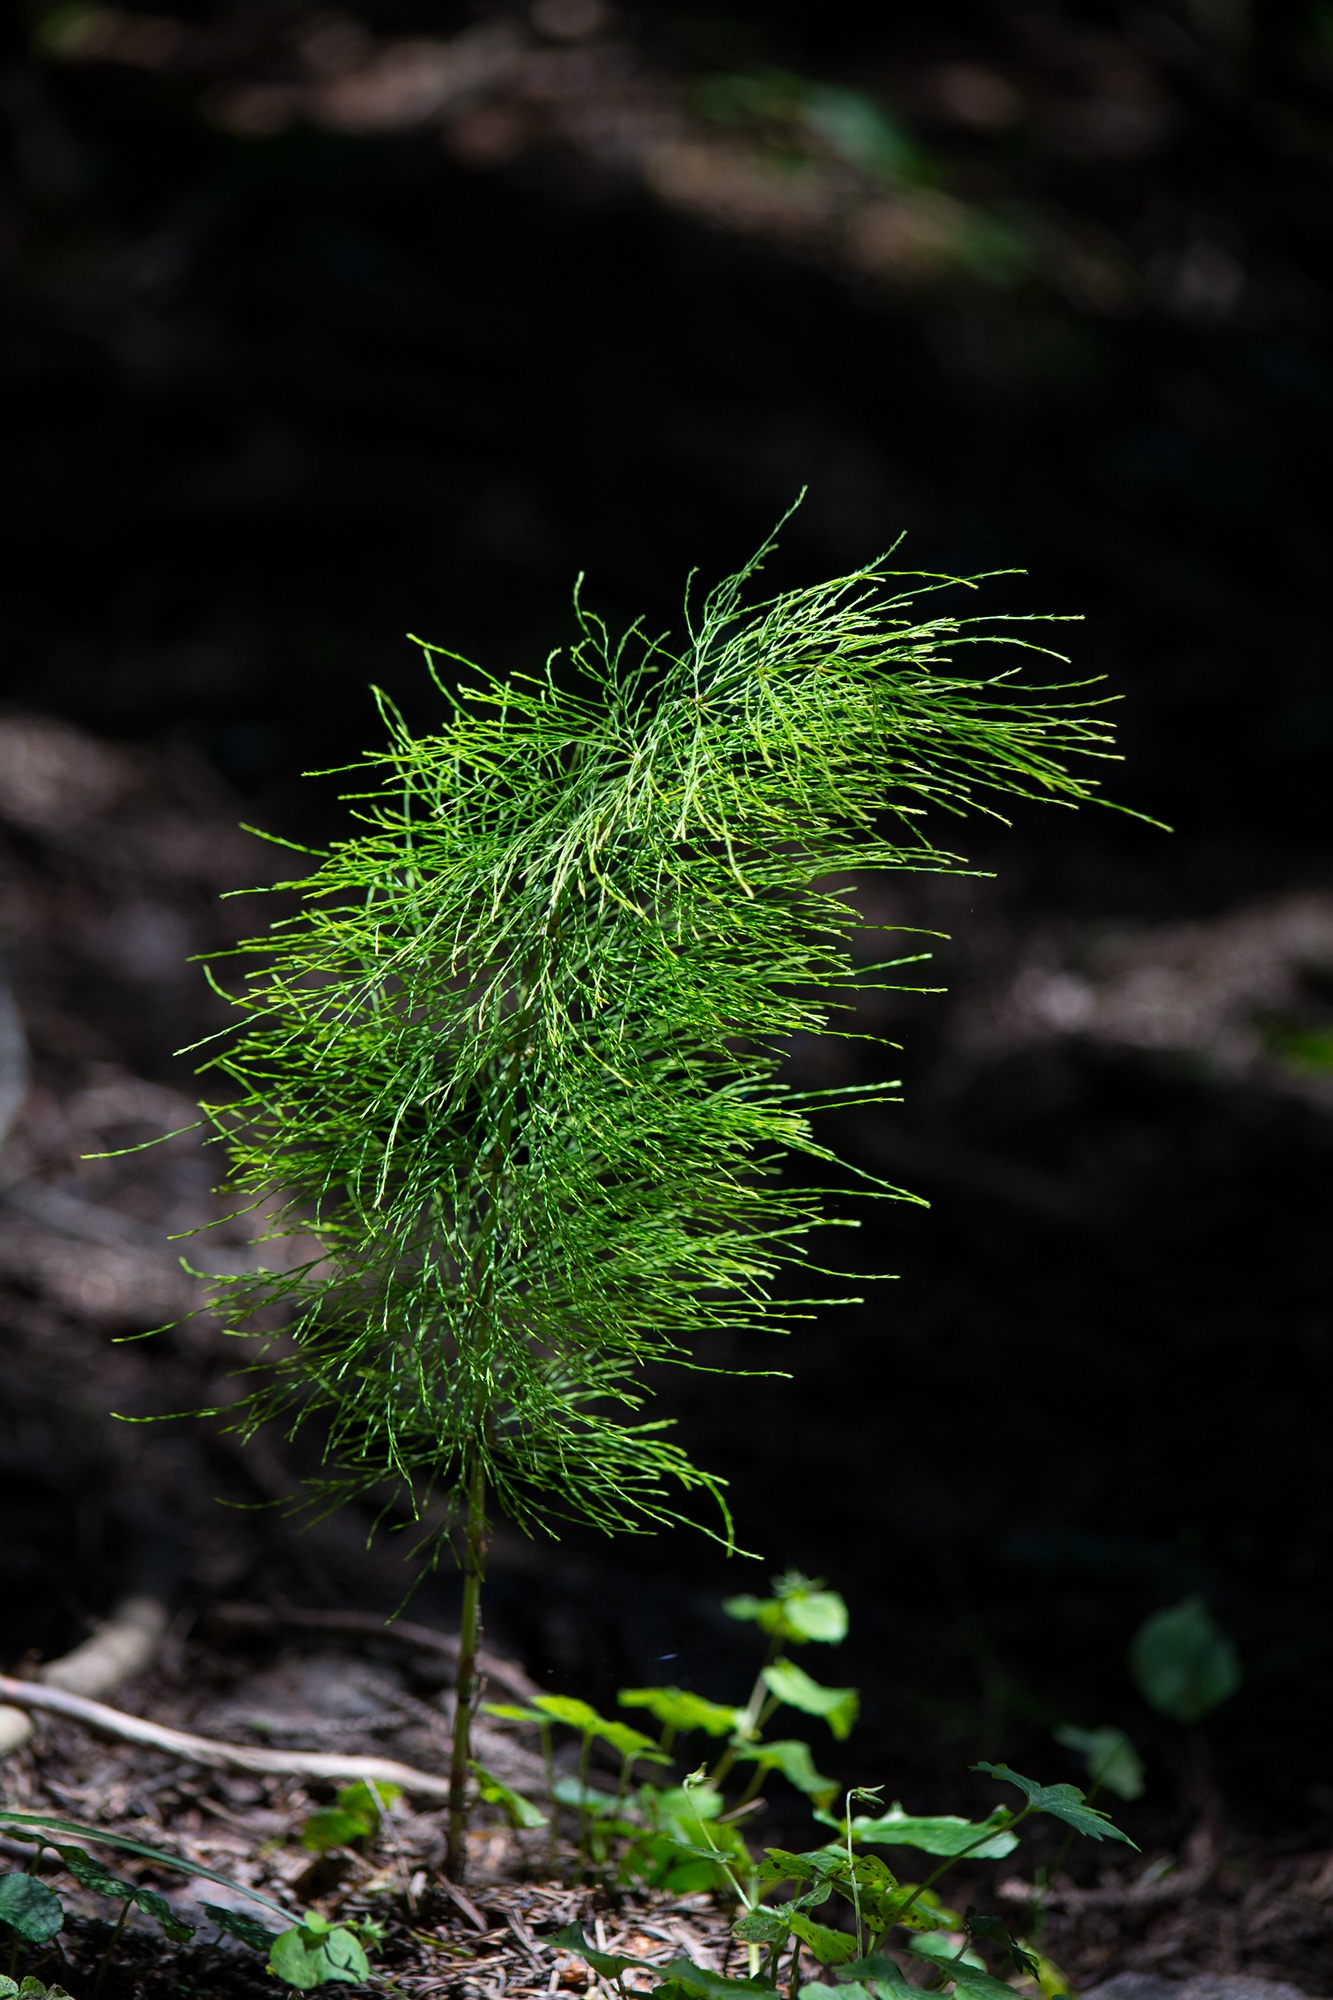
tree, nature, forest, grass, branch, plant, leaf, flower, moss, green, soil, botany, close, flora, fern, forest floor, spruce, ponytail, horsetail, light and shadow, macro photography, field horsetail, cat wedel, schaftheu, pfannebutzer, abrasive herb, grass family, plant stem, woody plant, land plant, ferns and horsetails, non vascular land plant